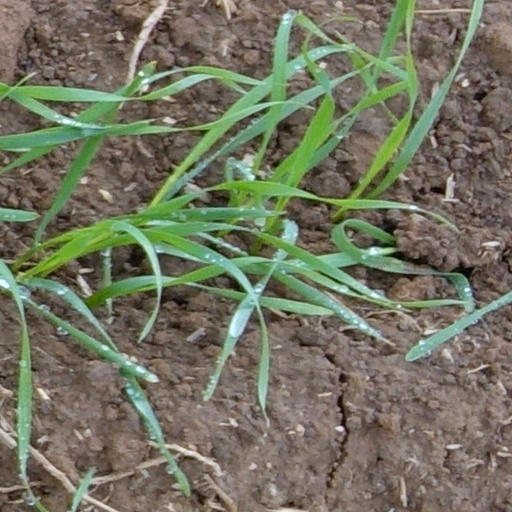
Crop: wheat